Yantarny, Kaliningrad Oblast

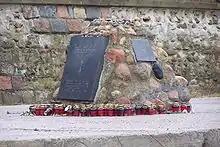
Memorial to the victims of the massacre

Due to the advance of Soviet troops in January 1945, the Stutthof concentration camp, an SS subcamp near Stutthof (now Sztutowo, Poland), was disbanded and its inmates were sent on a forced march through Königsberg to Palmnicken, which only 3,000 of the original 13,000 inmates survived. Originally, the surviving detainees were to be walled up within a tunnel of an amber mine in Palmnicken, but this plan collapsed upon the objections of the mine's estate manager, the well respected Hans Feyerabend, who stated that whilst ever he was alive nobody would be killed, and he then arranged for the prisoners to be given food. The mine's director, Landsmann, then refused to open the mine citing concerns that it was used for the town's water supply. Unfortunately, after receiving threats from the SS, and possibly the ardent Nazi mayor Fredrichs, Feyerabend committed suicide though murder has not been ruled out. The Ukrainian guards pushed them out onto the Baltic sea ice, shooting them, and around 33 survived, only to be captured, then, the SS, with the assistance of Mayor Fredrichs summoning a group of armed Hitler Youth (whom had been plied with drink) to shoot the captured survivors on Jan 31, 1945. 17 survived the war. A monument to the victims was unveiled in Yantarny on January 30, 2011. The monument, by Frank Meisler, features hands lifted up to the sky as a symbol of the perishing people. On August 24, 2011, the monument was vandalized with paint and antisemitic slogans.